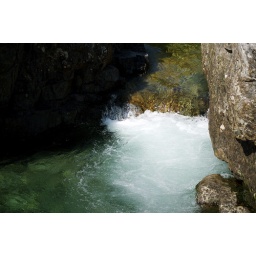
green waterflow in a river